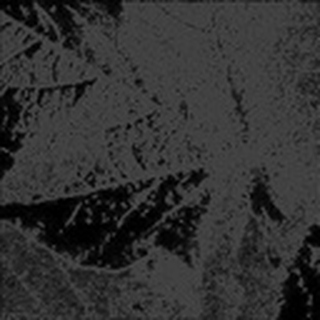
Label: cotton_aphids